Lake Garda

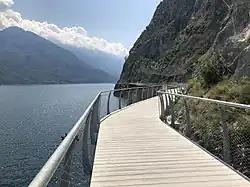
"Ciclopista del Garda" opened in 2018 is a shared-use path for bikes and pedestrians which runs from Limone to Riva.

Ship transport is provided by Navigazione Laghi. A daily ferry service connects major towns on the eastern and western shores of Lake Garda. The service runs from Desenzano del Garda to Riva del Garda, via Peschiera del Garda, Salò and Malcesine.